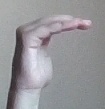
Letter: haa